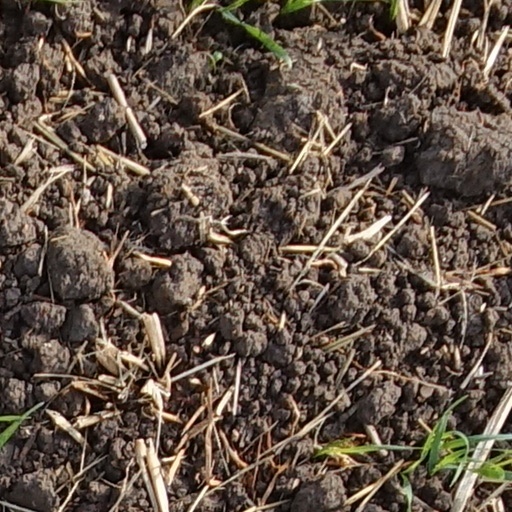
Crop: wheat